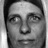
Emotion: neutral